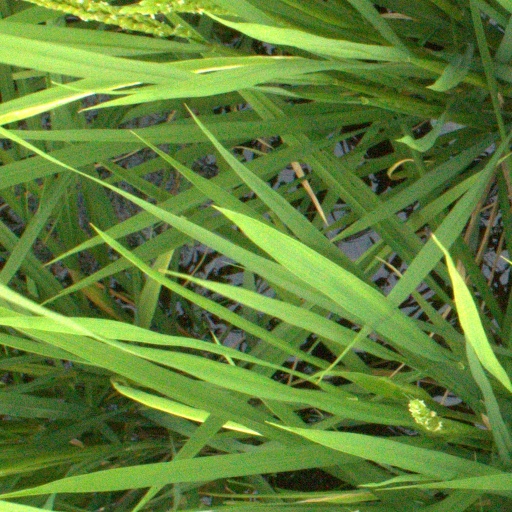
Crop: rice